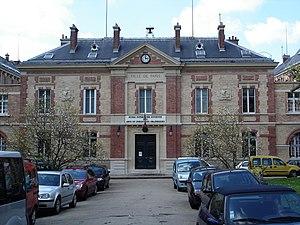
École Estienne des Arts et des Industries Graphiques. 8 Boulevard Auguste-Blanqui - Paris 13e